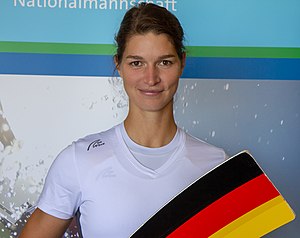
Carina Bär
Carina Bär er en tysk roer som har specialiseret sig i dobbeltfirer. Hun repræsenterede Tyskland under Sommer-OL 2012 i London, hvor hun vandt sølv i dobbeltfiren.